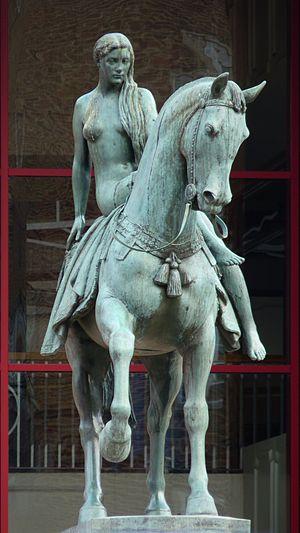
Cet article recense les statues équestres au Royaume-Uni.